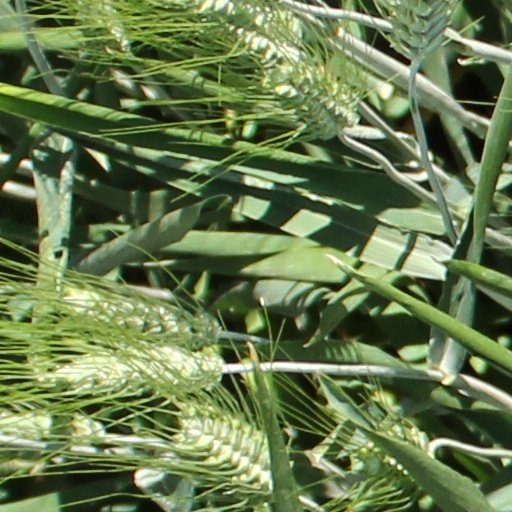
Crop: wheat